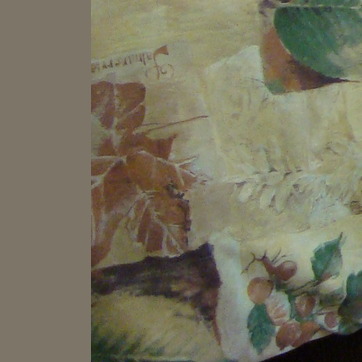
Material: fabric